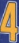
Number: 4